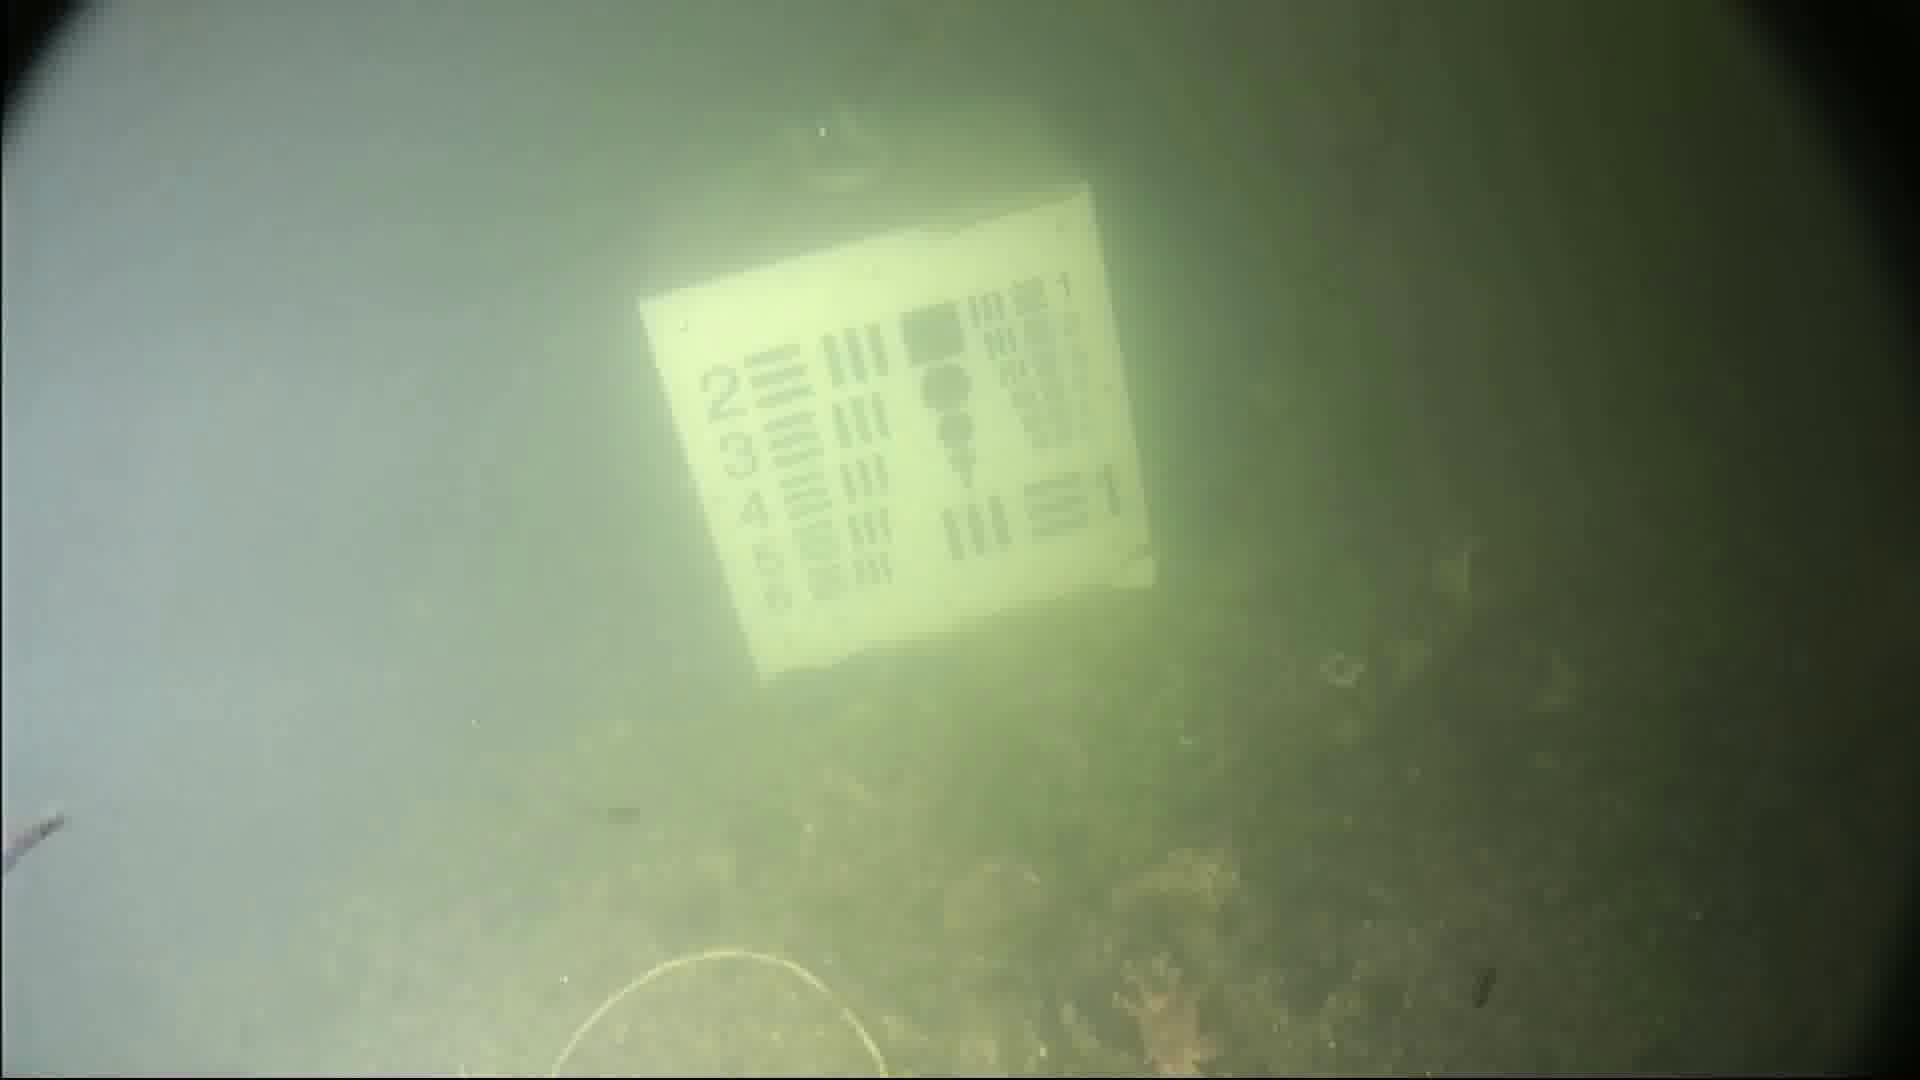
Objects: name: small_fish
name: starfish